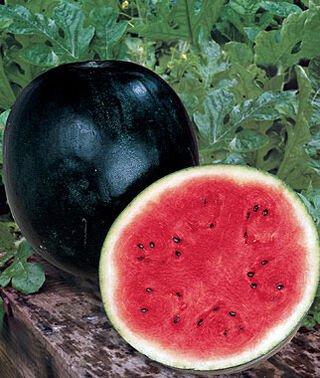
Label: Watermelon